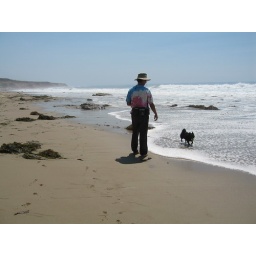
this cute schipperke chased a tennis ball and rolled in the sand so happily